William Chester Minor

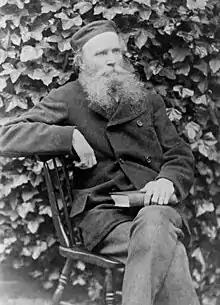
Minor c. 1900

William Chester Minor (also known as W. C. Minor; 22 June 1834 – 26 March 1920) was an American army surgeon, psychiatric hospital patient, and lexicographical researcher.